James Forrestal

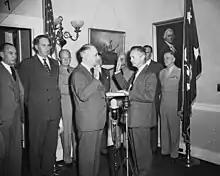
Forrestal is sworn in as the first Secretary of Defense, September 17, 1947.

As Secretary, Forrestal introduced a policy of racial integration in the Navy. Forrestal traveled to combat zones to see naval forces in action. He was in the South Pacific in 1942, present at the Battle of Kwajalein in 1944, and (as Secretary) witnessed the Battle of Iwo Jima in 1945. After five days of pitched battle, a detachment of Marines was sent to hoist the American flag on the 545-foot summit of Mount Suribachi on Iwo Jima. This was the first time in the war that the U.S. flag had flown on Japanese soil. Forrestal, who had just landed on the beach, claimed the historic flag as a souvenir. When Forrestal witnessed the sight of the Stars and Stripes atop Mount Suribachi, he turned to Major General Holland Smith and said, "the raising of that flag on Suribachi means a Marine Corps for the next 500 years." A second, larger flag was run up in its place, and this second flag-raising was the moment captured by Associated Press photographer Joe Rosenthal in his famous photograph.